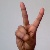
The image shows a hand gesture representing the letter 'V' in Indian Sign Language.